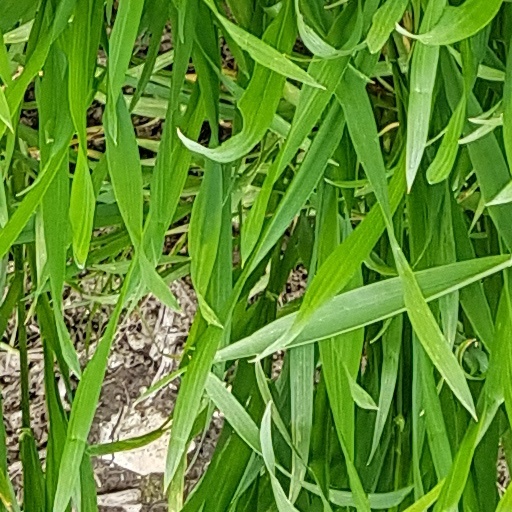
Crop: wheat